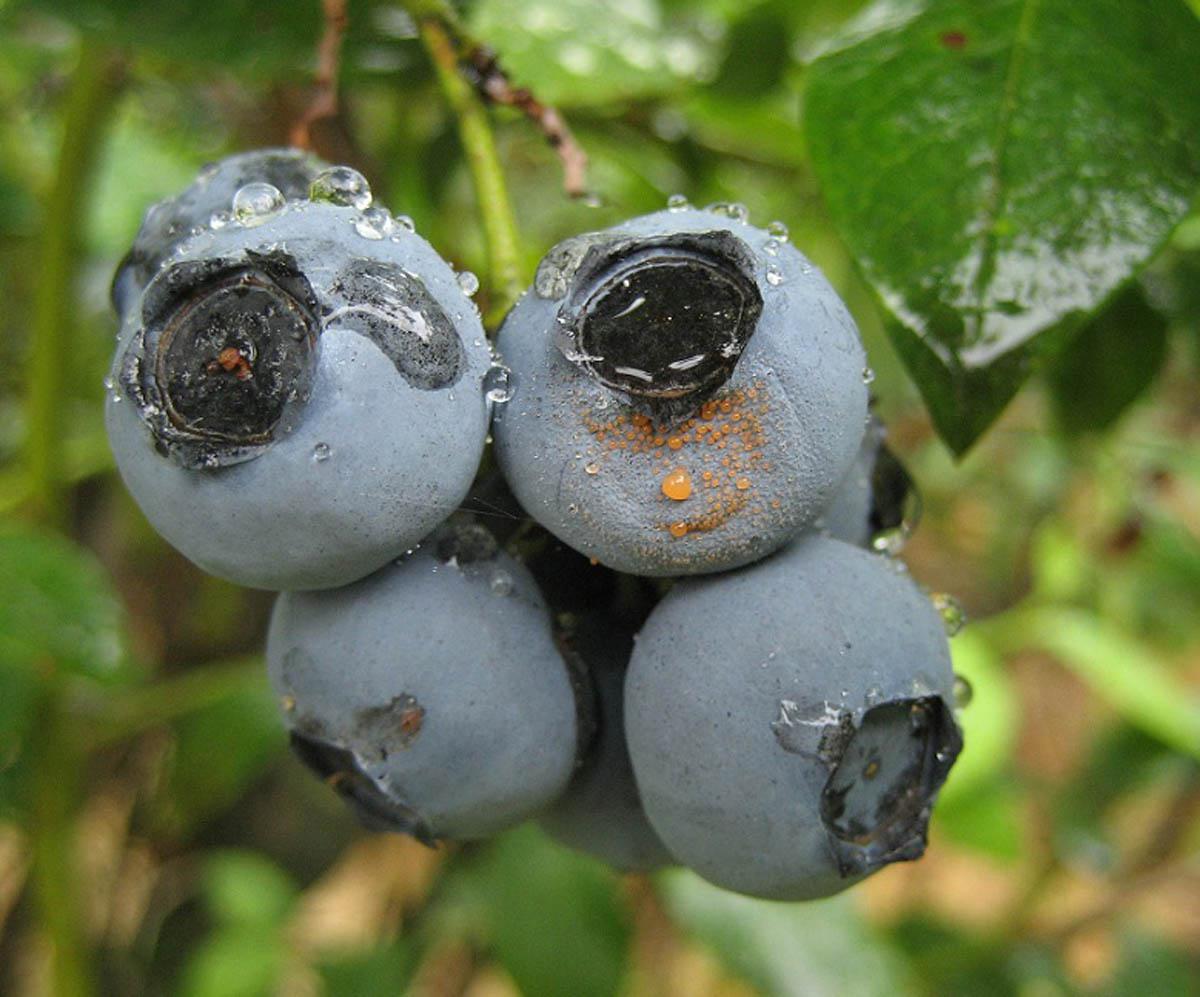
Plant: Blueberry
Disease: blueberry anthracnose